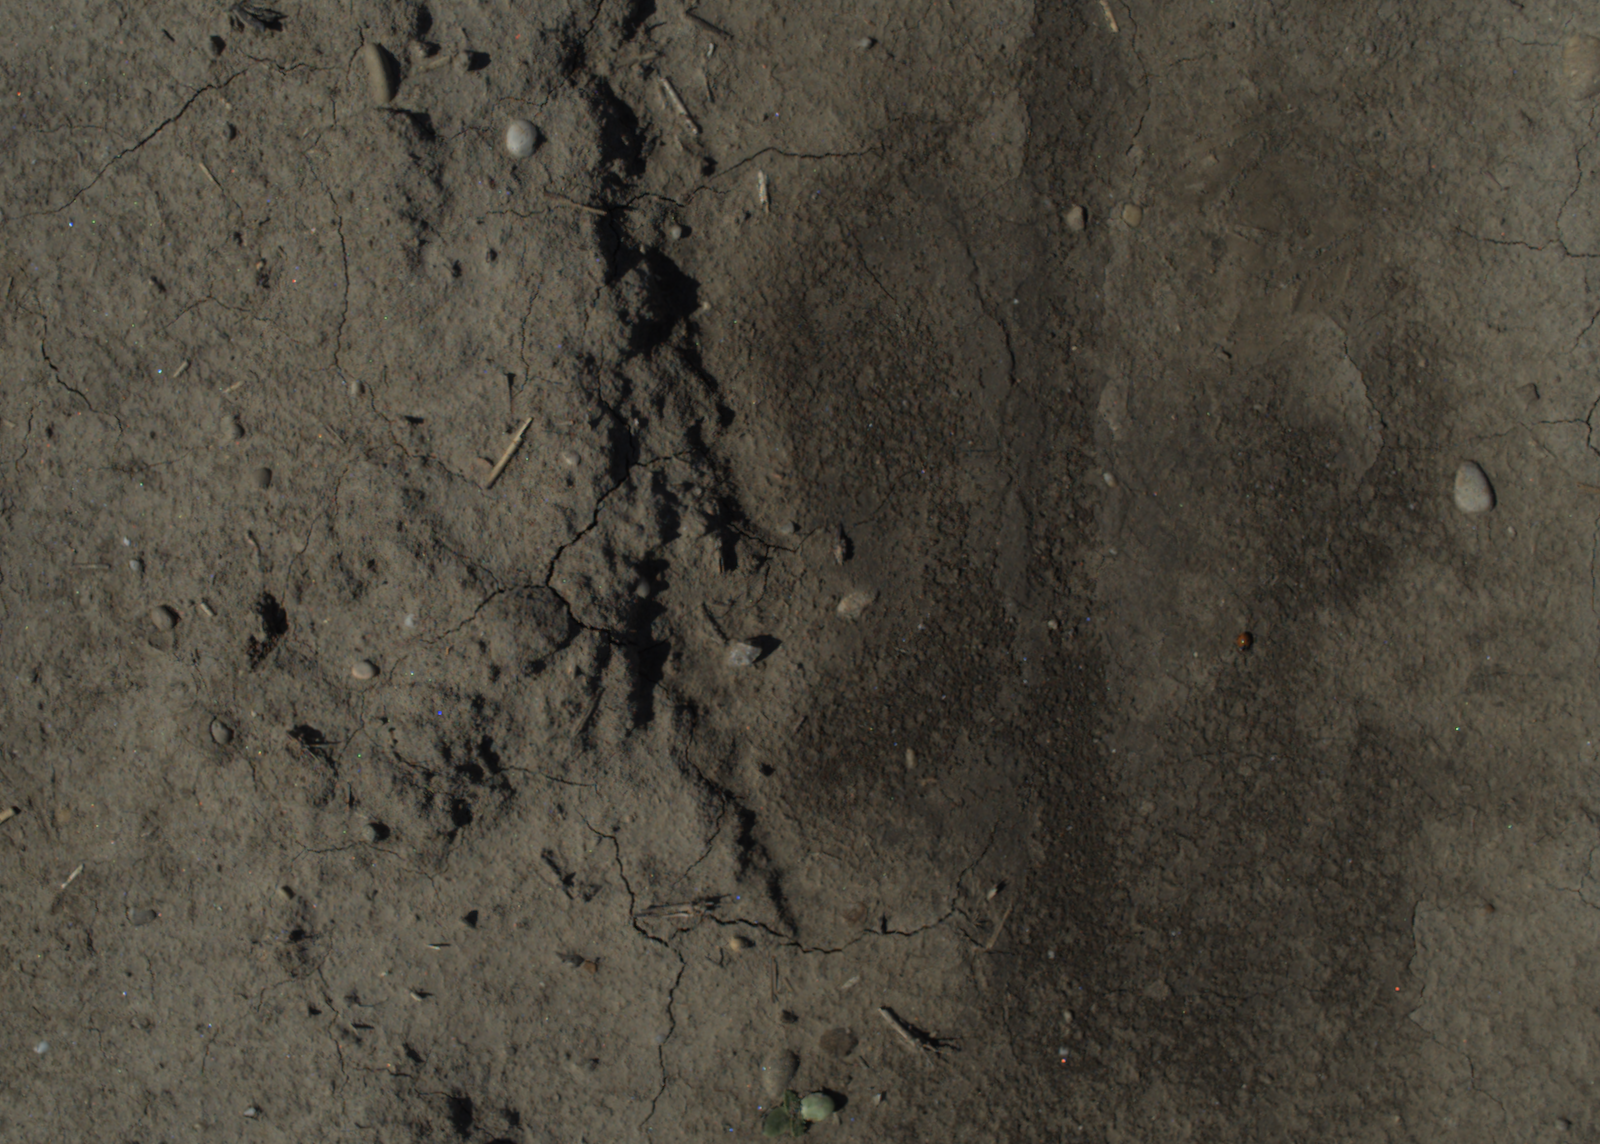
Capture date: 15.07.2021 09:54:25
Weather: sunny
Wind: light
Seeding date: 08.06.2021
Plant canopy height (mm): 962